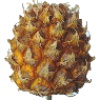
Label: pineapple_mini